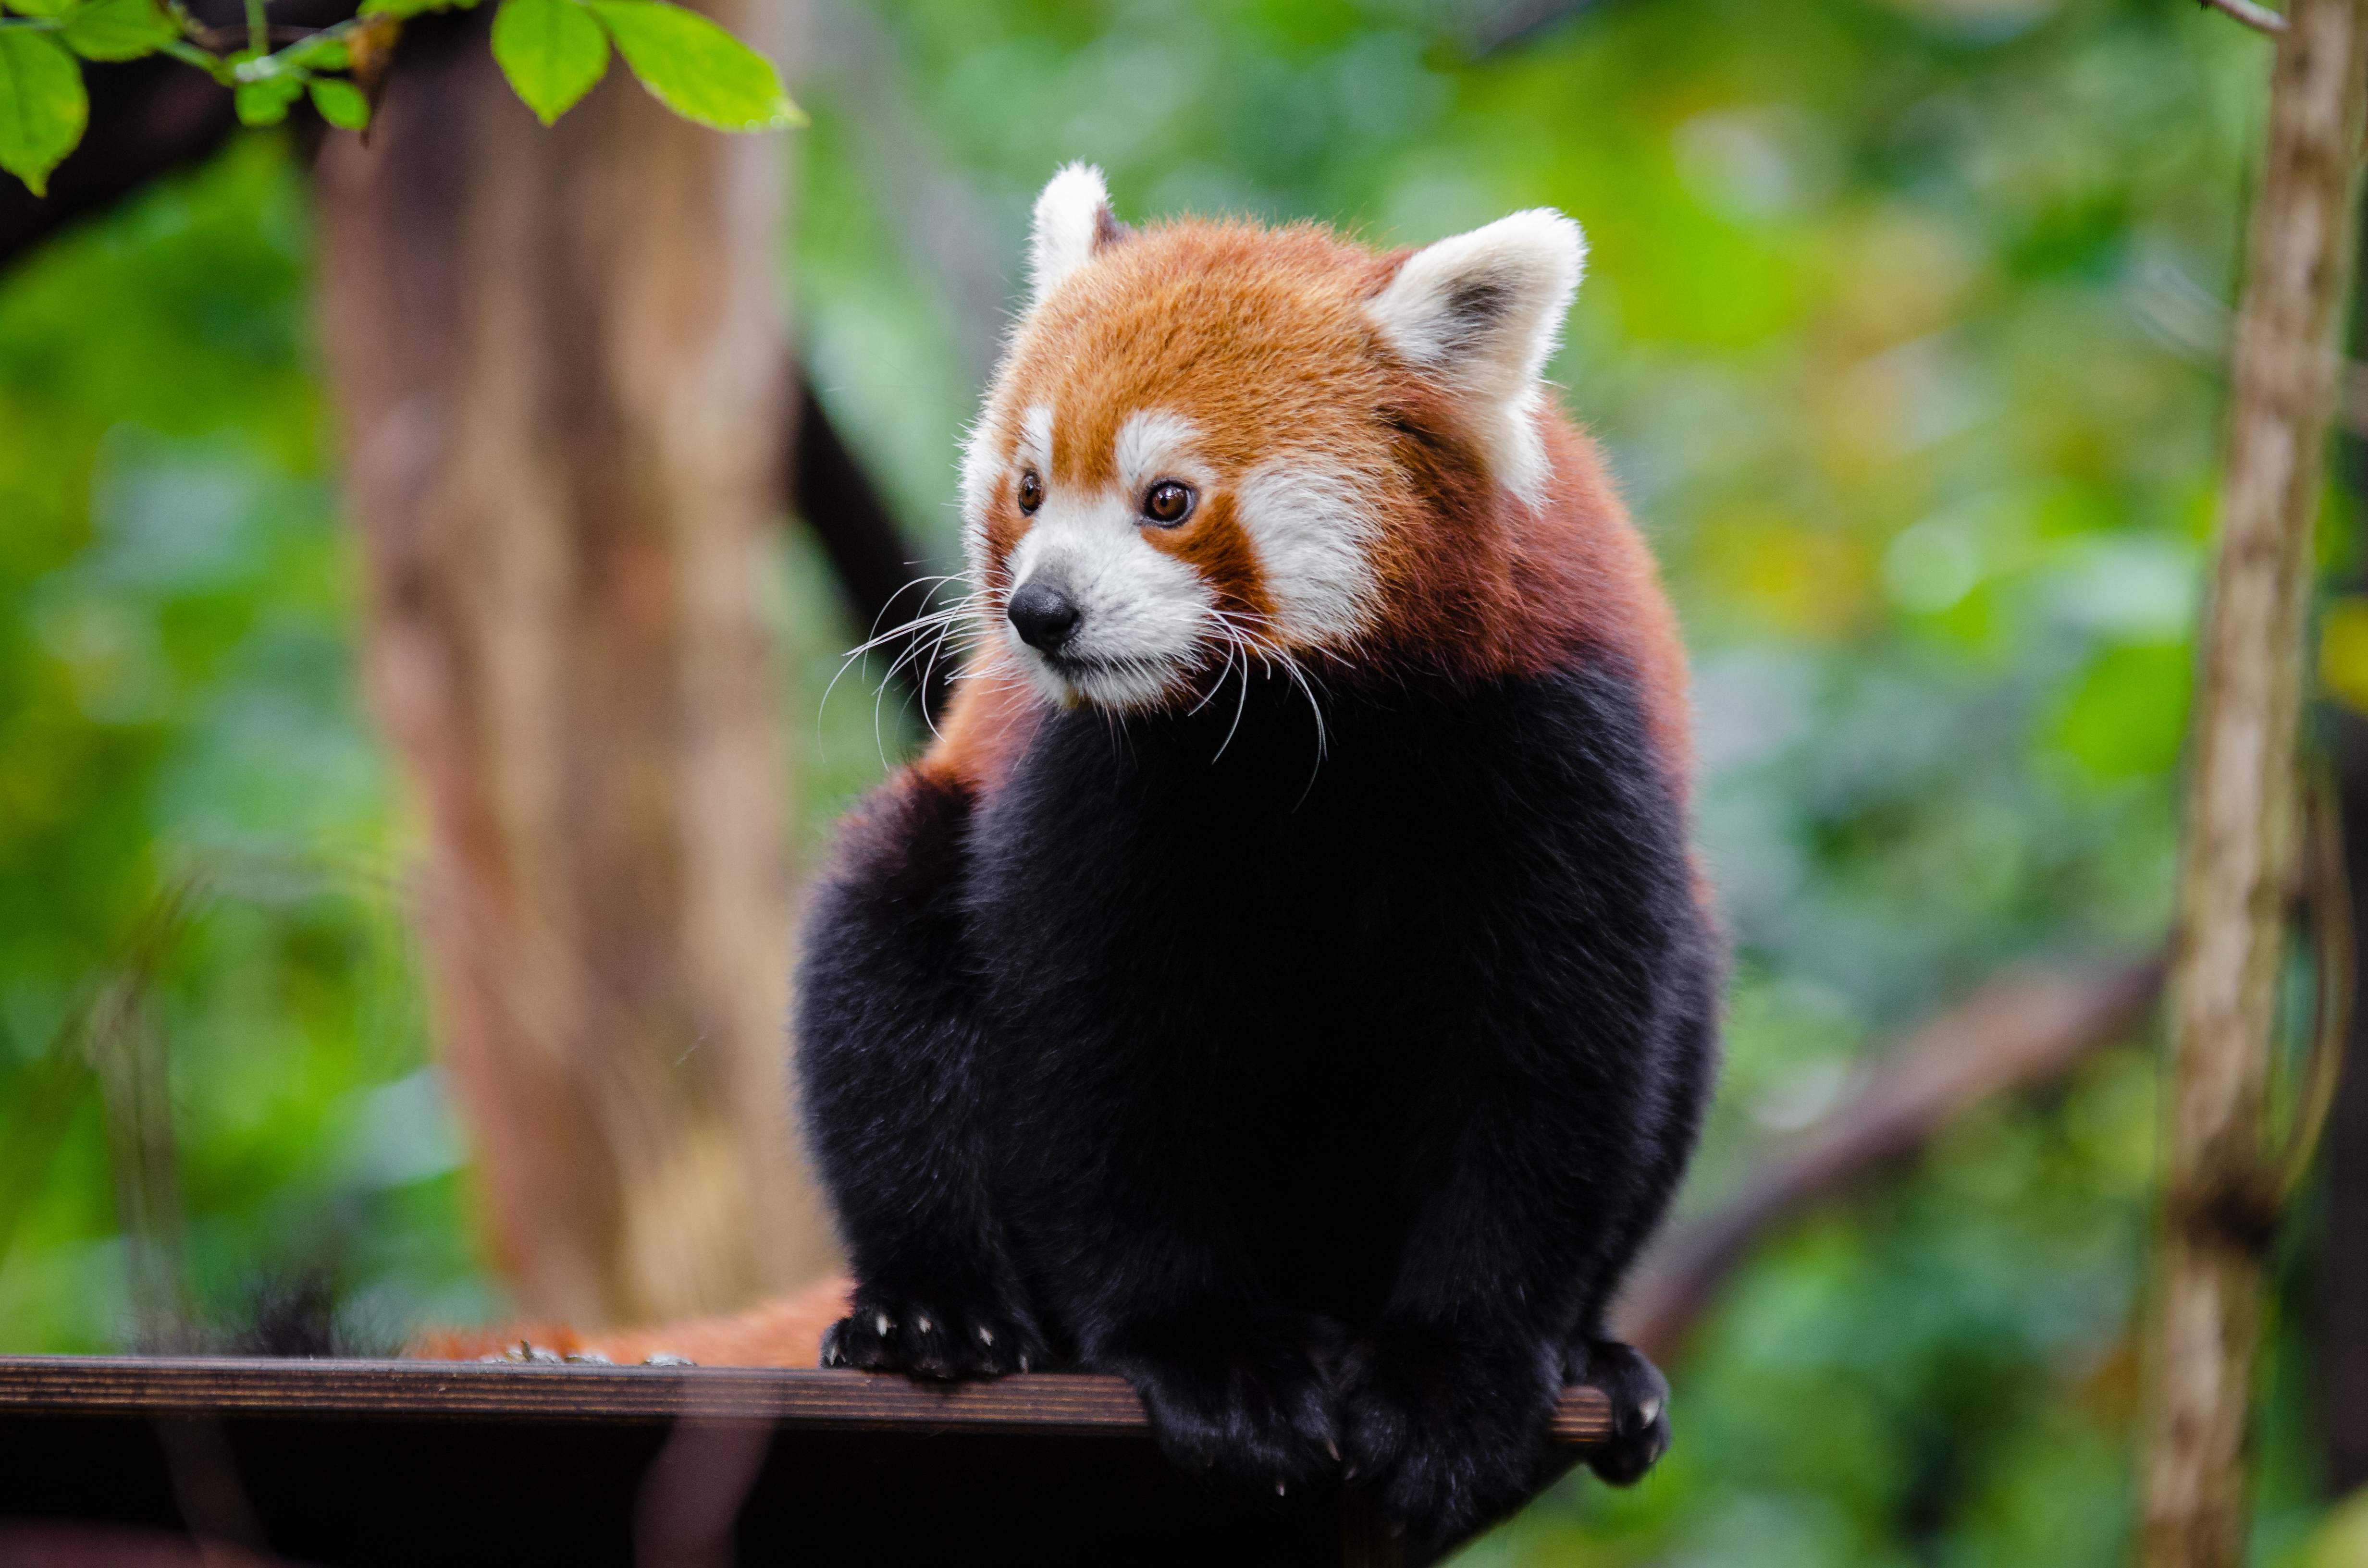
tree, nature, bokeh, blur, field, vintage, sweet, feet, animal, cute, female, wildlife, zoo, fur, orange, young, spring, green, high, red, foot, mammal, nikon, fauna, red panda, panda, 2015, face, nose, whiskers, paw, tail, animals, ears, endangered, vertebrate, germany, deutschland, frhling, natur, paws, tier, depth, iso, ss, depthoffield, fell, grn, gesicht, baum, adorable, bamboo, d7000, roter, kleiner, niedlich, sues, suess, species, bedrohte, tierart, tierpark, weiblich, jungtier, jung, ohren, schwanz, nase, bedroht, ailurus, fulgens, mozilla, firefox, wochenende, weekend